Nyhavn 47

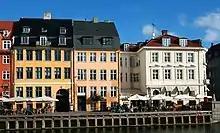
Nyhavn 47 with the recessed side wing seen from the other side of the canal

A grocery shop was for many years based on the ground floor of the building. The White Star Line's ticket agency was located on the first floor in the 1910s.